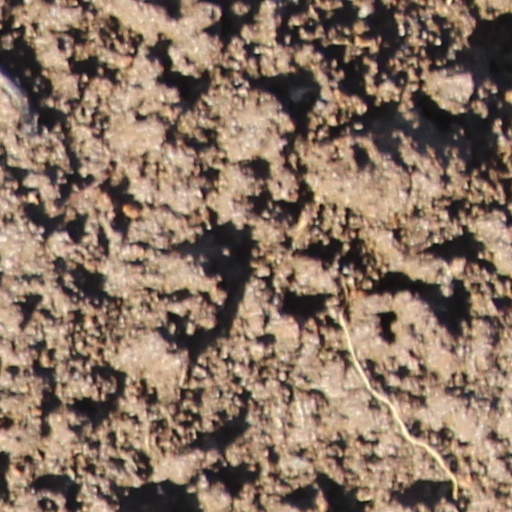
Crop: wheat